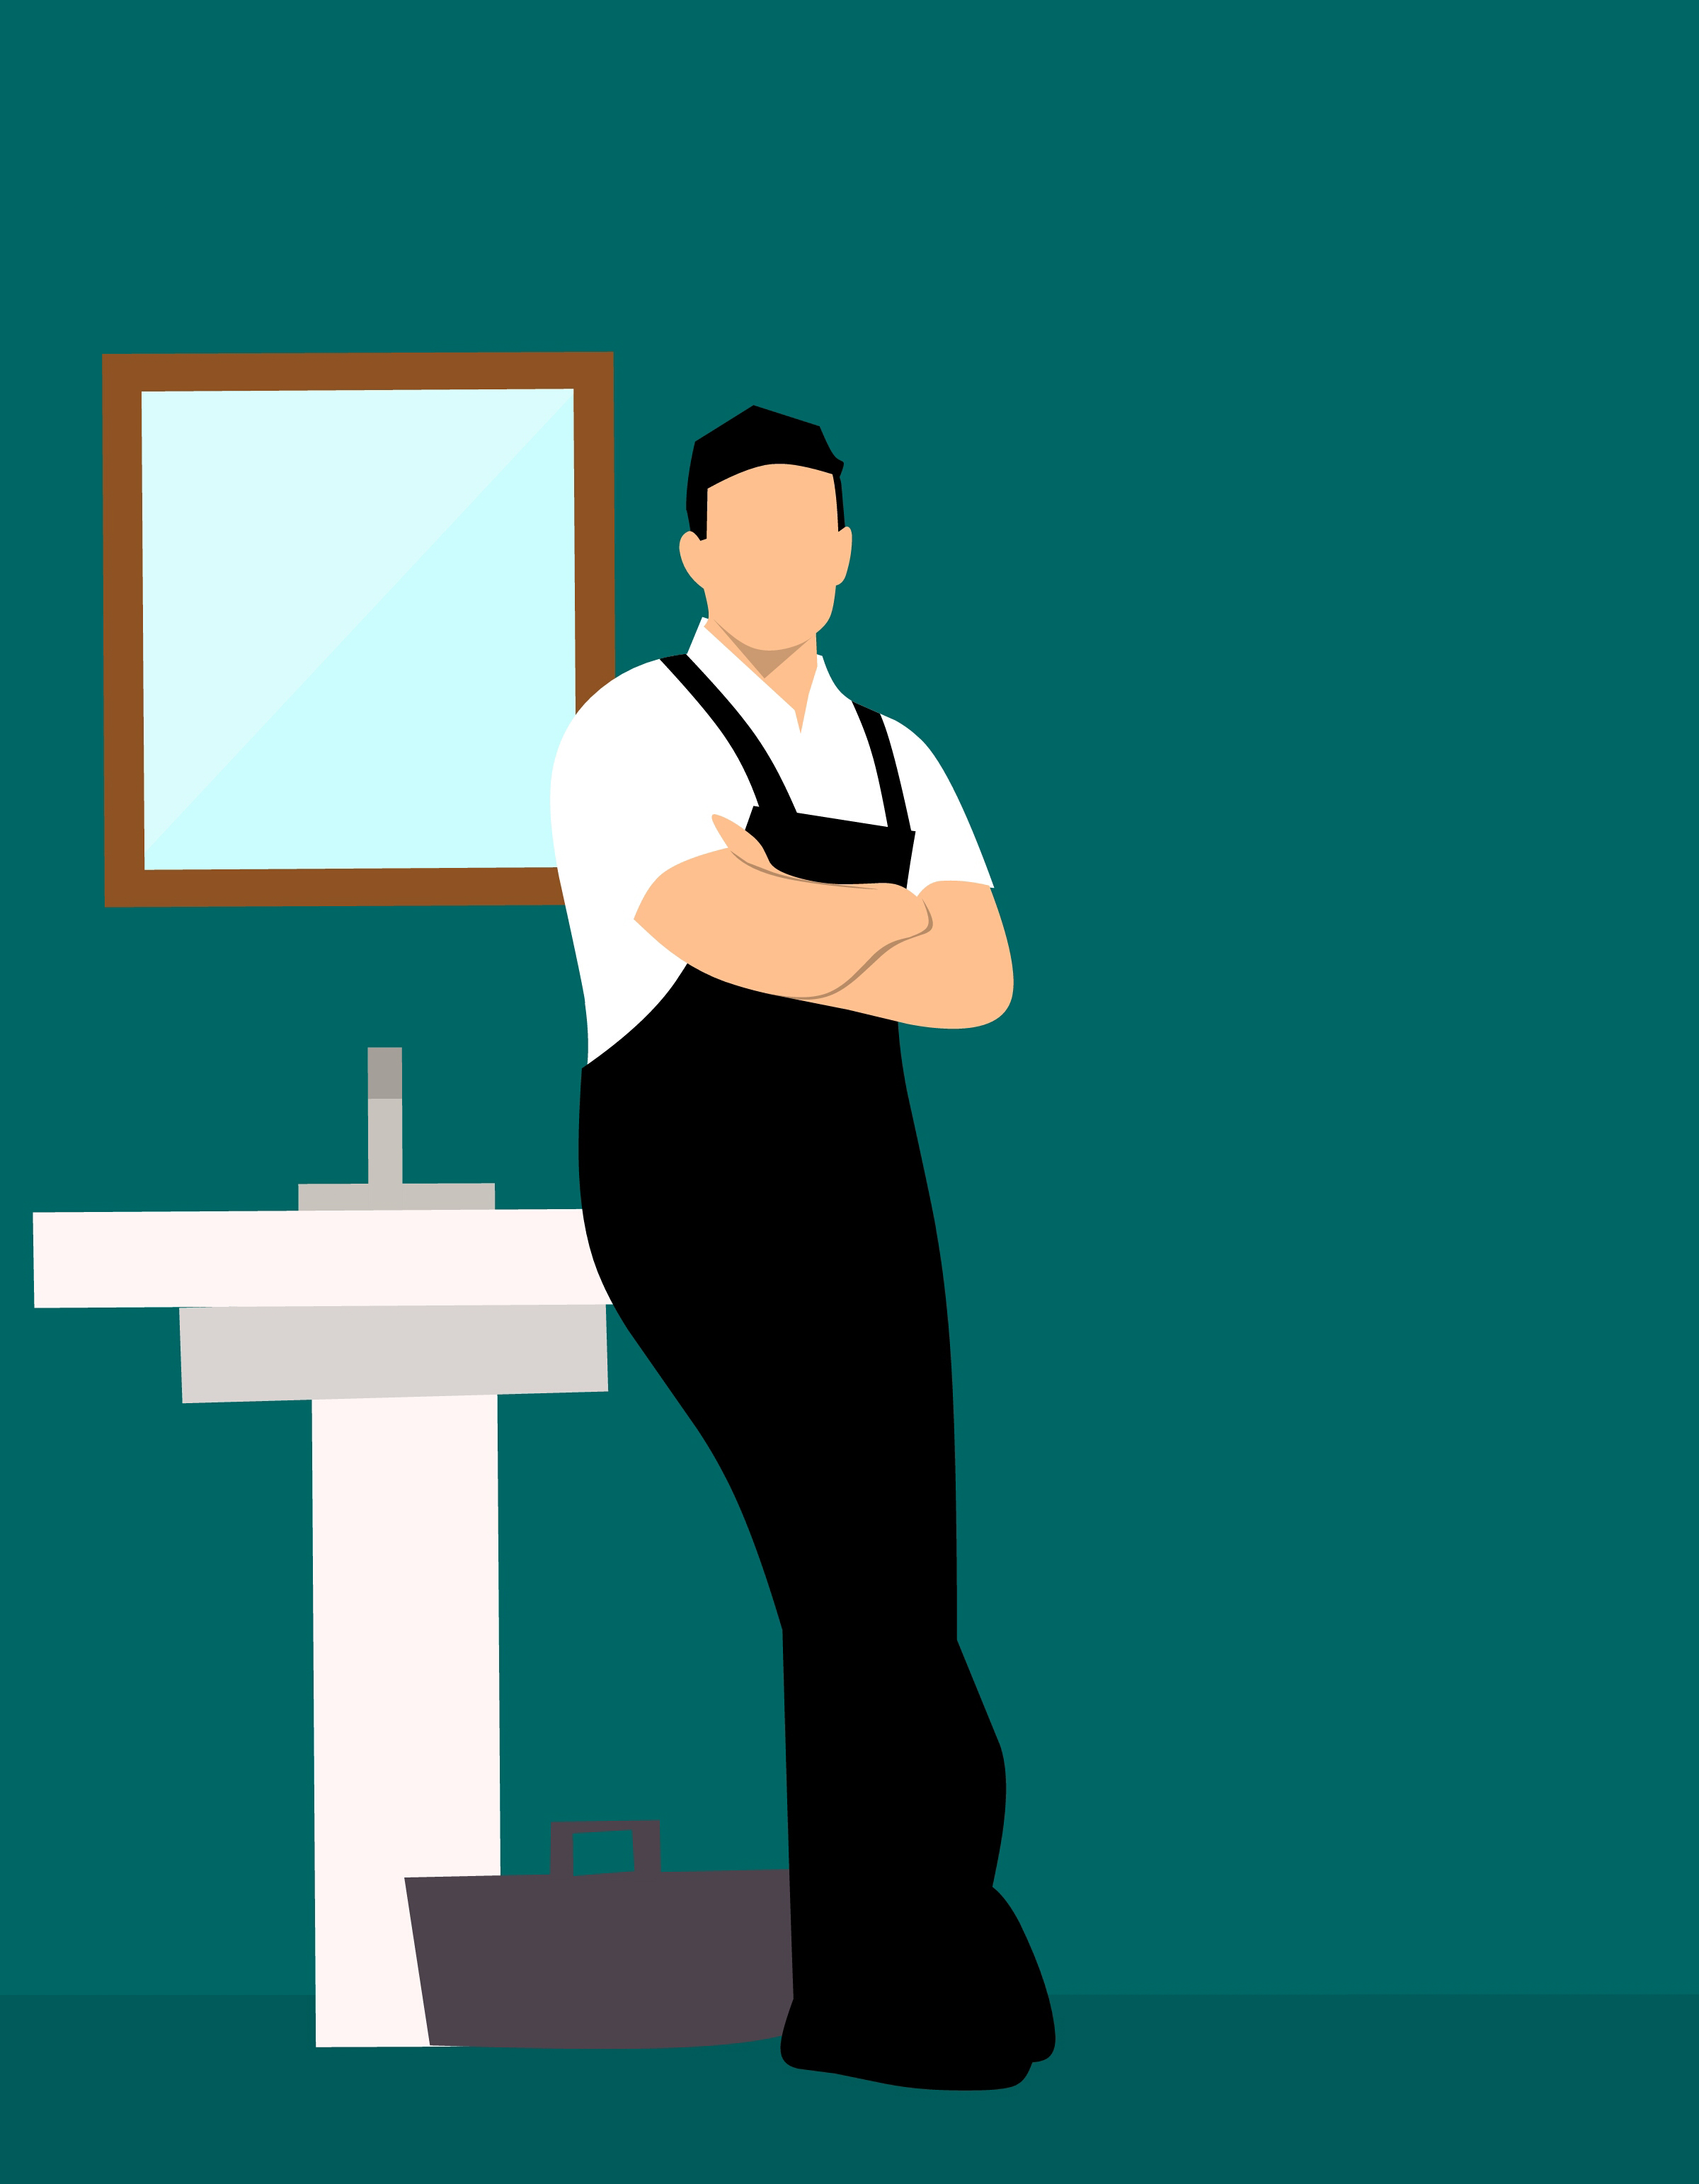
plumber, man, bathroom, adjustable, wrench, boiler, career, engineer, fixing, home, house, repairing, servicing, service, water, mirror, toolbox, standing, joint, shoulder, male, sitting, arm, human behavior, communication, font, illustration, art, conversation